Temple Neuf, Metz

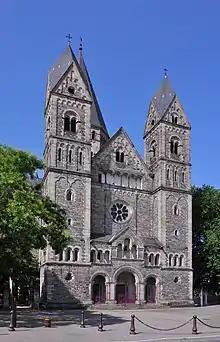
View from place de la Comédie

The church was built by Glod, with the first stone being laid on 25 November 1901 (when Metz was a part of the German Empire), following plans by architect Conrad Wahn. It was inaugurated as the Neue evangelische Kirche on 14 May 1904 in the presence of Wilhelm II, German Emperor, and his wife Augusta Victoria of Schleswig-Holstein. The church is an example of Romanesque Revival architecture, and has been a "monument historique" of France since 1930.